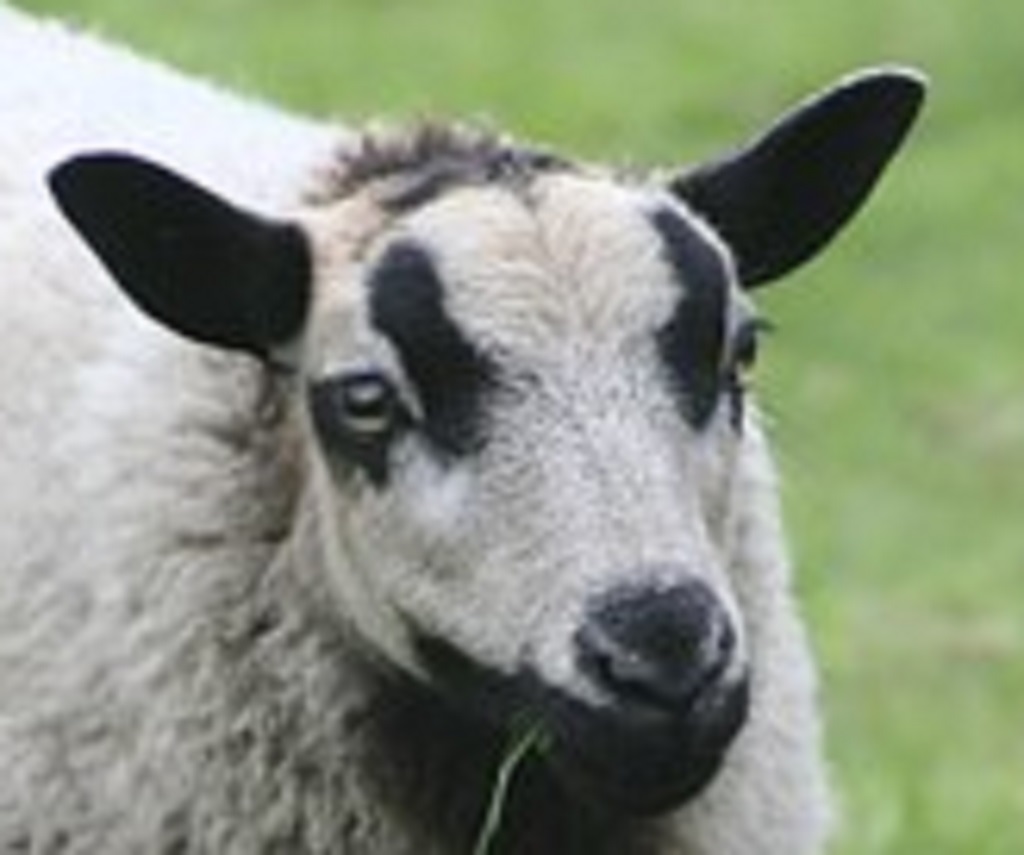
Label: no pain